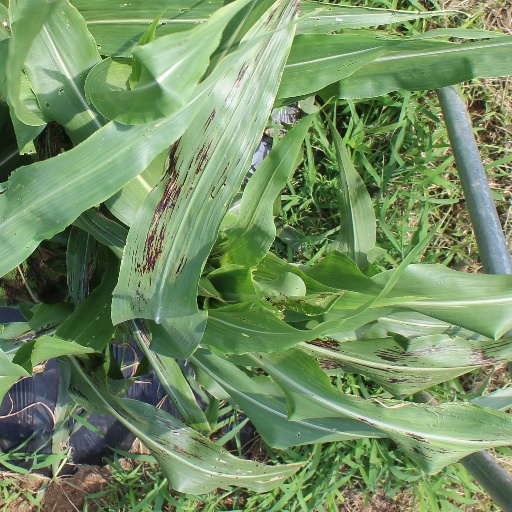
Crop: sorghum